Kenpeitai East District Branch

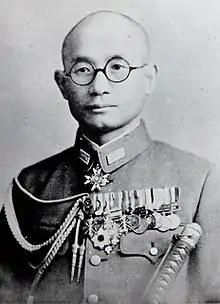
Colonel Masanobu Tsuji, the primary mastermind for the "Sook Ching" operation in Singapore and Malaya in 1942.

During the early days of the Japanese occupation, an extensive clean-up operation to purge anti-Japanese elements—including former members of Dalforce, Force 136, and supporters of the China Relief Fund—known as "Sook Ching" was undertaken. The massacres were executed under the supervision of the Kempeitai with the "Hojo Kempei" ("auxiliary military police") being employed to carry out the actual shooting under orders of a Kempeitai officer. Although the exact figures will never be fully known, it was estimated that a total figure between 25,000 and 50,000 victims were massacred according to the post-war trial testimonies in 1947.